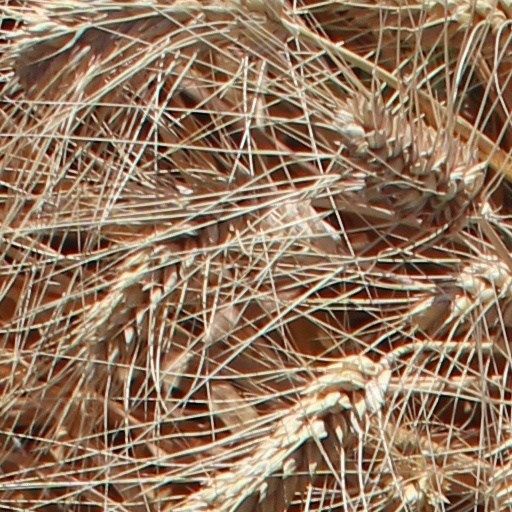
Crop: wheat